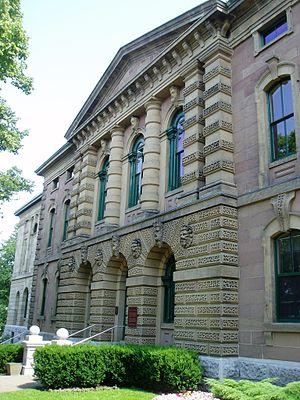
Le palais de justice d'Halifax
Voici la liste des lieux historiques nationaux du Canada situé en Nouvelle-Écosse. En mars 2011, on compte 88 lieux historiques nationaux en Nouvelle-Écosse, dont 26 sont administrés par Parcs Canada.
Cet article recense les lieux patrimoniaux du comté de Halifax en Nouvelle-Écosse inscrit au répertoire des lieux patrimoniaux du Canada, qu'ils soient de niveau provincial, fédéral ou municipal.
Le palais de justice-d'Halifax est un bâtiment historique de Halifax en Nouvelle-Écosse, situé 5250, Spring Garden Road.